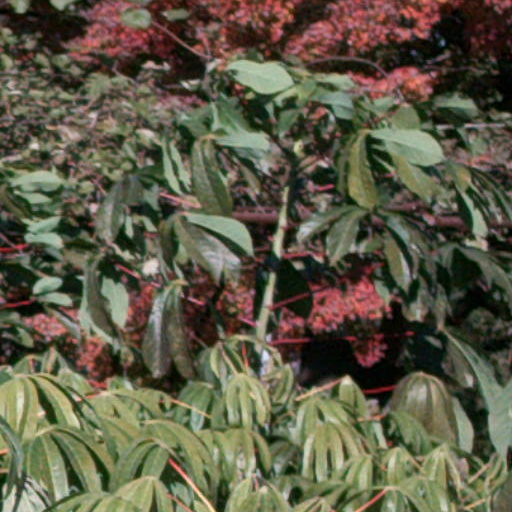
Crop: cassava